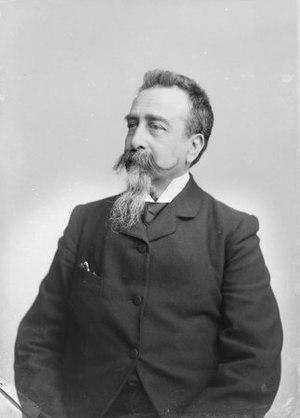
Enrique Lucio Eugenio Gaspar y Rimbau était un diplomate et écrivain espagnol, auteur de pièces de théâtre, zarzuelas et romans.